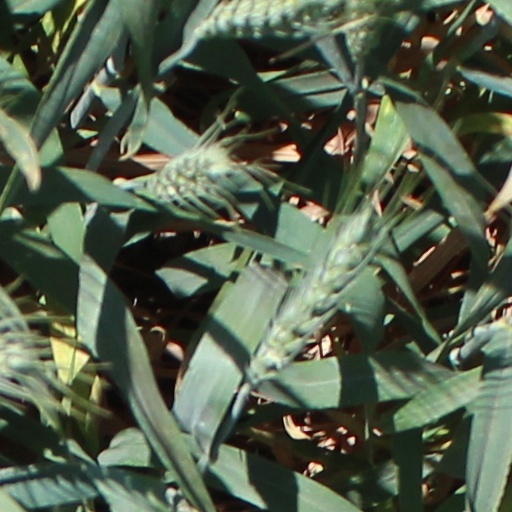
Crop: wheat